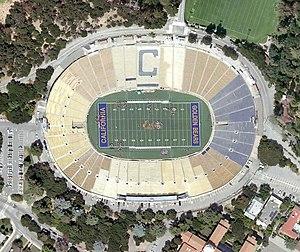
L'International Champions Cup 2014 est la deuxième édition du tournoi de pré-saison. Huit clubs européens s'y affrontent dans un mini-championnat à 4 équipes afin d'accéder à la finale. Ce tournoi se déroule du 24 juillet 2014 au 4 août 2014 dans différentes villes des États-Unis ainsi qu'au Canada.
Ceci est la liste des lieux historiques inscrits sur le registre national dans le comté d'Alameda en Californie.
Le California Memorial Stadium est un stade de football américain de 73 347 places situé sur le campus de l'Université de Californie à Berkeley. L'équipe de football américain universitaire des California Golden Bears évolue dans cette enceinte inaugurée en 1923. Ce stade est la propriété de l'Université de Californie.